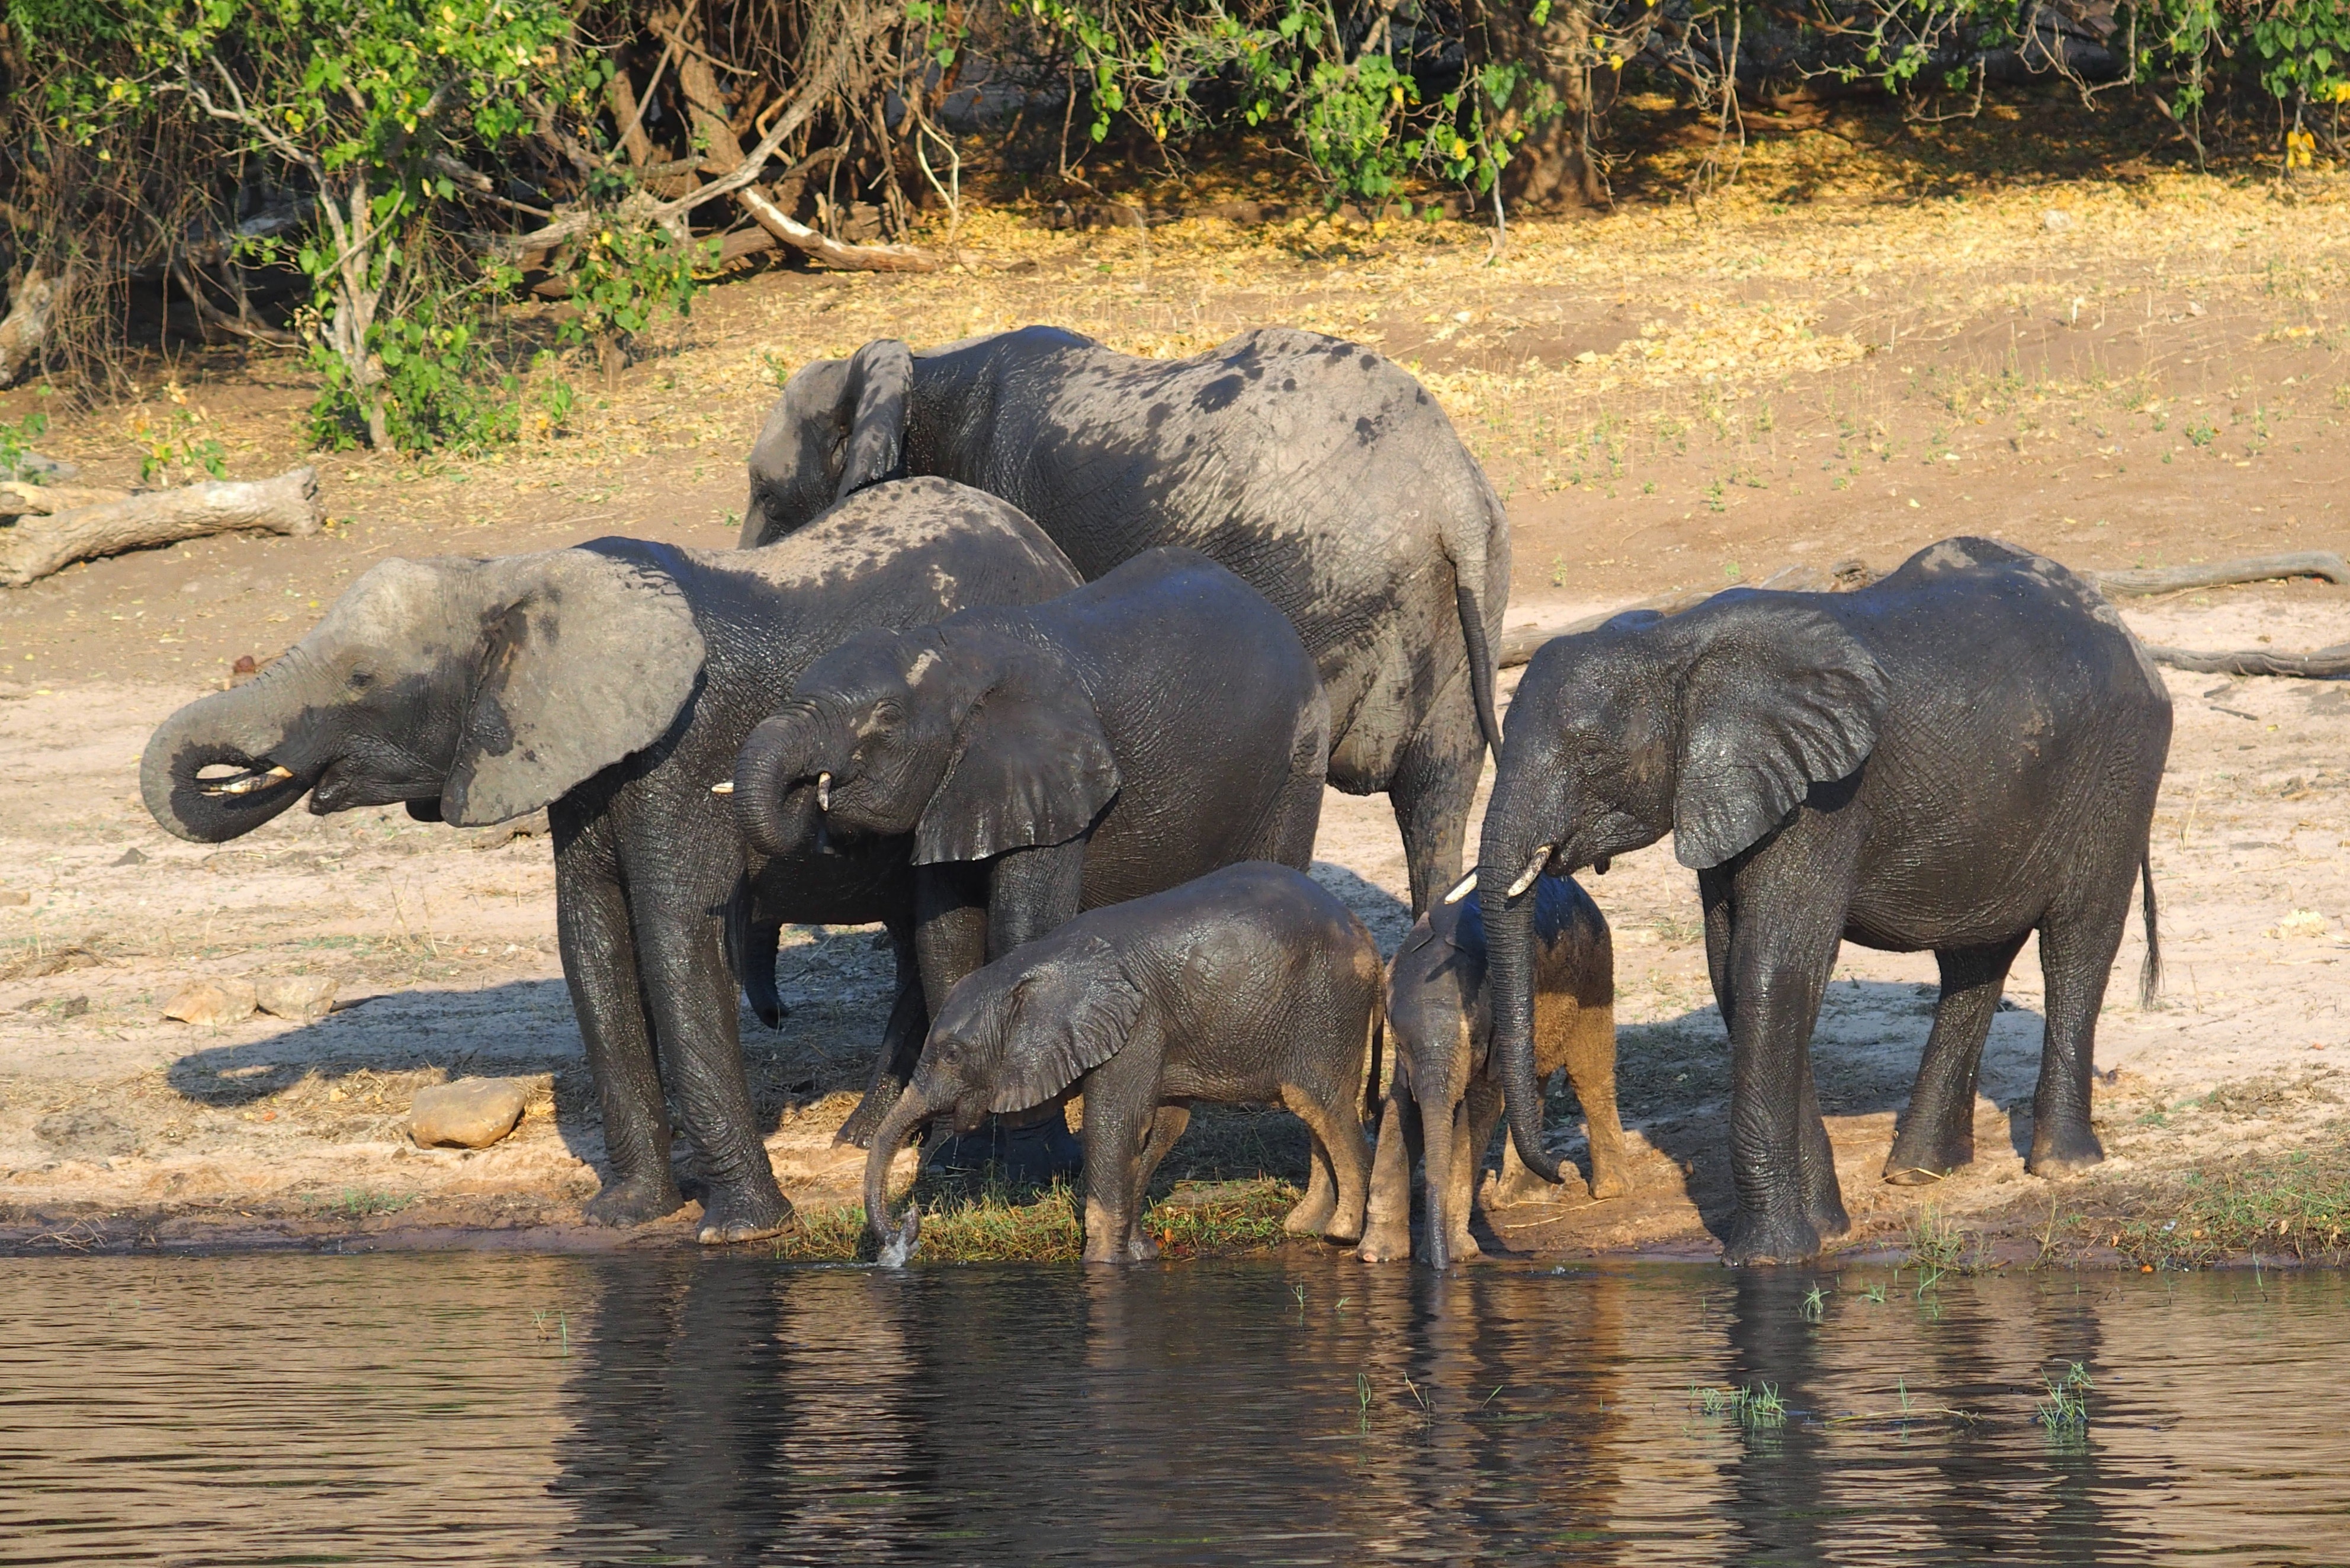
adventure, wildlife, mammal, fauna, savanna, elephant, botswana, safari, chobe, water buffalo, indian elephant, african elephant, elephants and mammoths